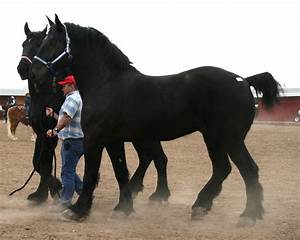
Label: horse